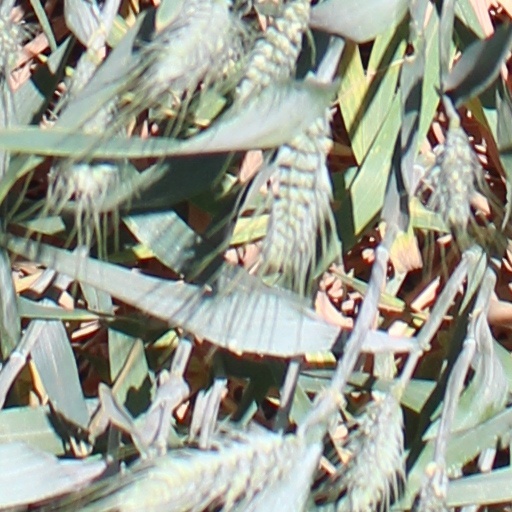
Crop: wheat